Iraj Arab

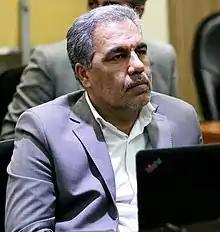
Arab in 2018

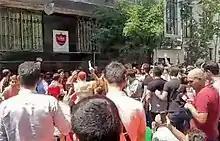
Persepolis supporters protests against Iraj Arab and managing board, caused by possibility of ending cooperation with Branko Ivanković.

Iraj Arab is an Iranian sports executive and administrator who has been serving as president of the Persepolis Football Club. Arab was previously working as deputy chief of the Persepolis administrative and financial affairs, In December 2018, he replaced HamidReza Garshasbi.